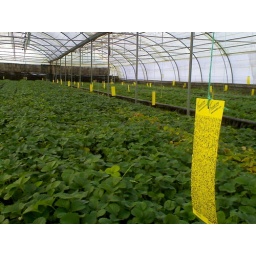
yellow glue board in green house manufactured by Russell IPM